Enforcement (film)

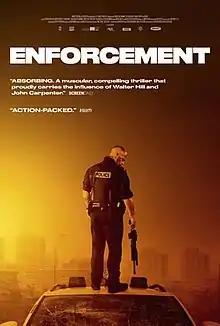
Danish theatrical release poster

Enforcement is a 2020 Danish crime action film directed by Frederik Louis Hviid and Anders Ølholm in their feature directorial debut. The film premiered at the 77th Venice International Film Festival in the 35th International Critics' Week on 5 September 2020, and it is about two patrol officers who find themselves trapped when unrest spreads after news arrives that a young foreigner of the ghetto has died while in police custody.